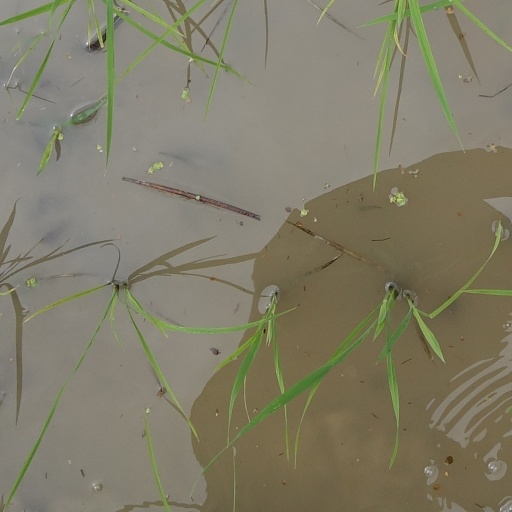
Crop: rice